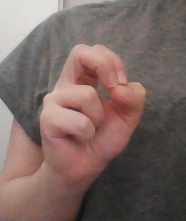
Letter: gaaf